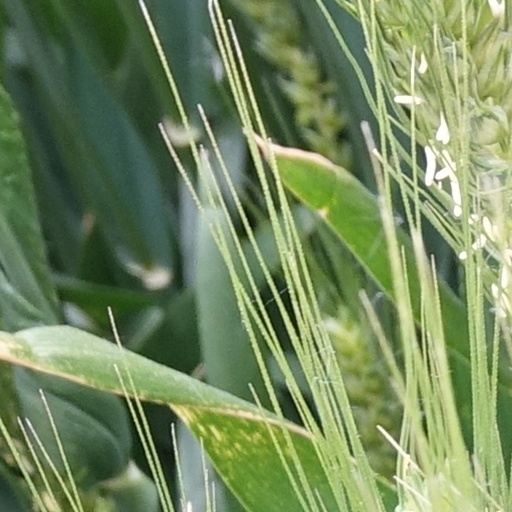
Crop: wheat